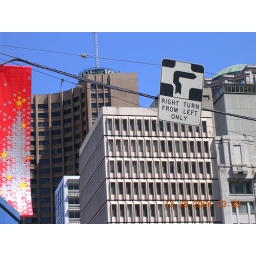
Strange road sign in Melbourne